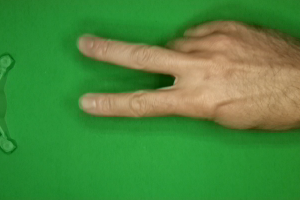
Label: scissors